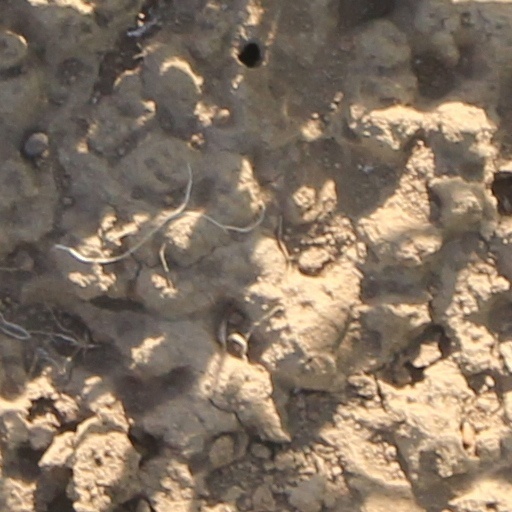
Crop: wheat